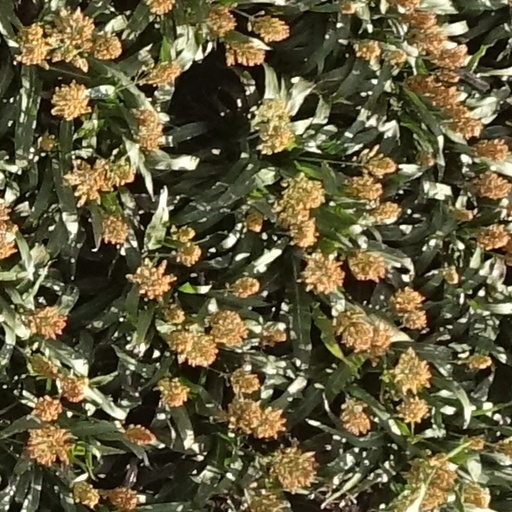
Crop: sorghum